McLaren 720S

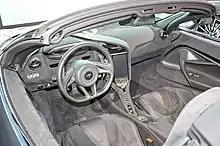
Interior

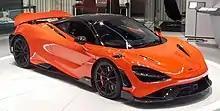
McLaren 765LT

The McLaren 720S features twin-hinged butterfly doors and many design features from the McLaren F1. The headlights hide air vents that funnel incoming air to two small radiators in front of the wheels. The doors feature air channels that direct air to the engine. The rear of the car features thin LED taillights similar to those on the McLaren P1, and two round exhaust pipes. The design was inspired by the great white shark and features a teardrop-shaped cockpit. All of the exterior features result in an improvement of 50% more downforce than the 650S. The interior of the car includes a folding driver display and carbon fibre accents.